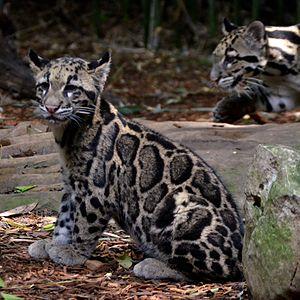
Une jeune panthère nébuleuse (Neofelis nebulosa) au zoo de Nashville